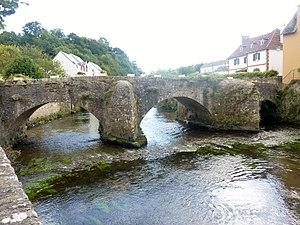
Quimperlé
Quimperlé [kɛ̃pɛʁle] est une commune française, située dans le département du Finistère en région Bretagne.